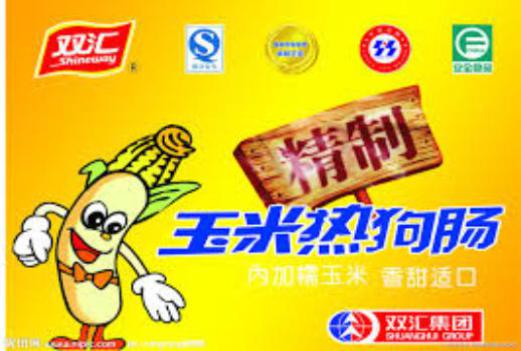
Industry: Food